Qingdao railway station

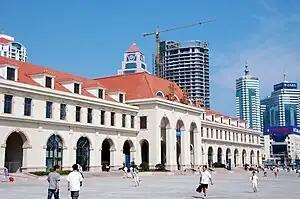
Qingdao railway station

Qingdao railway station is a railway station in Qingdao, Shandong, in the People's Republic of China.